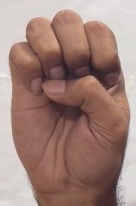
ASL sign: E